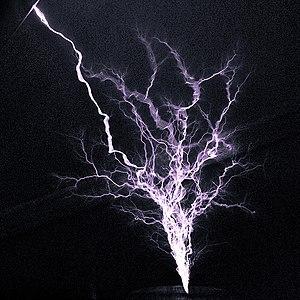
ArcAttack est un groupe artistique spécialisé dans la performance musicale faite à partir d'une combinaison d'instruments fait-maisons et high-tech ainsi que des instruments plus traditionnels tel que la guitare et la basse.